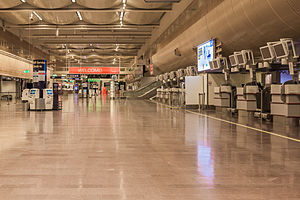
Lufthavn / En lufthavns indretning / Terminalbygninger
Check-in område i Arlanda.
En lufthavn er et sted hvor fly primært bruges til ruteflyvning eller fragtflyvning eller skoleflyvning med større fly.